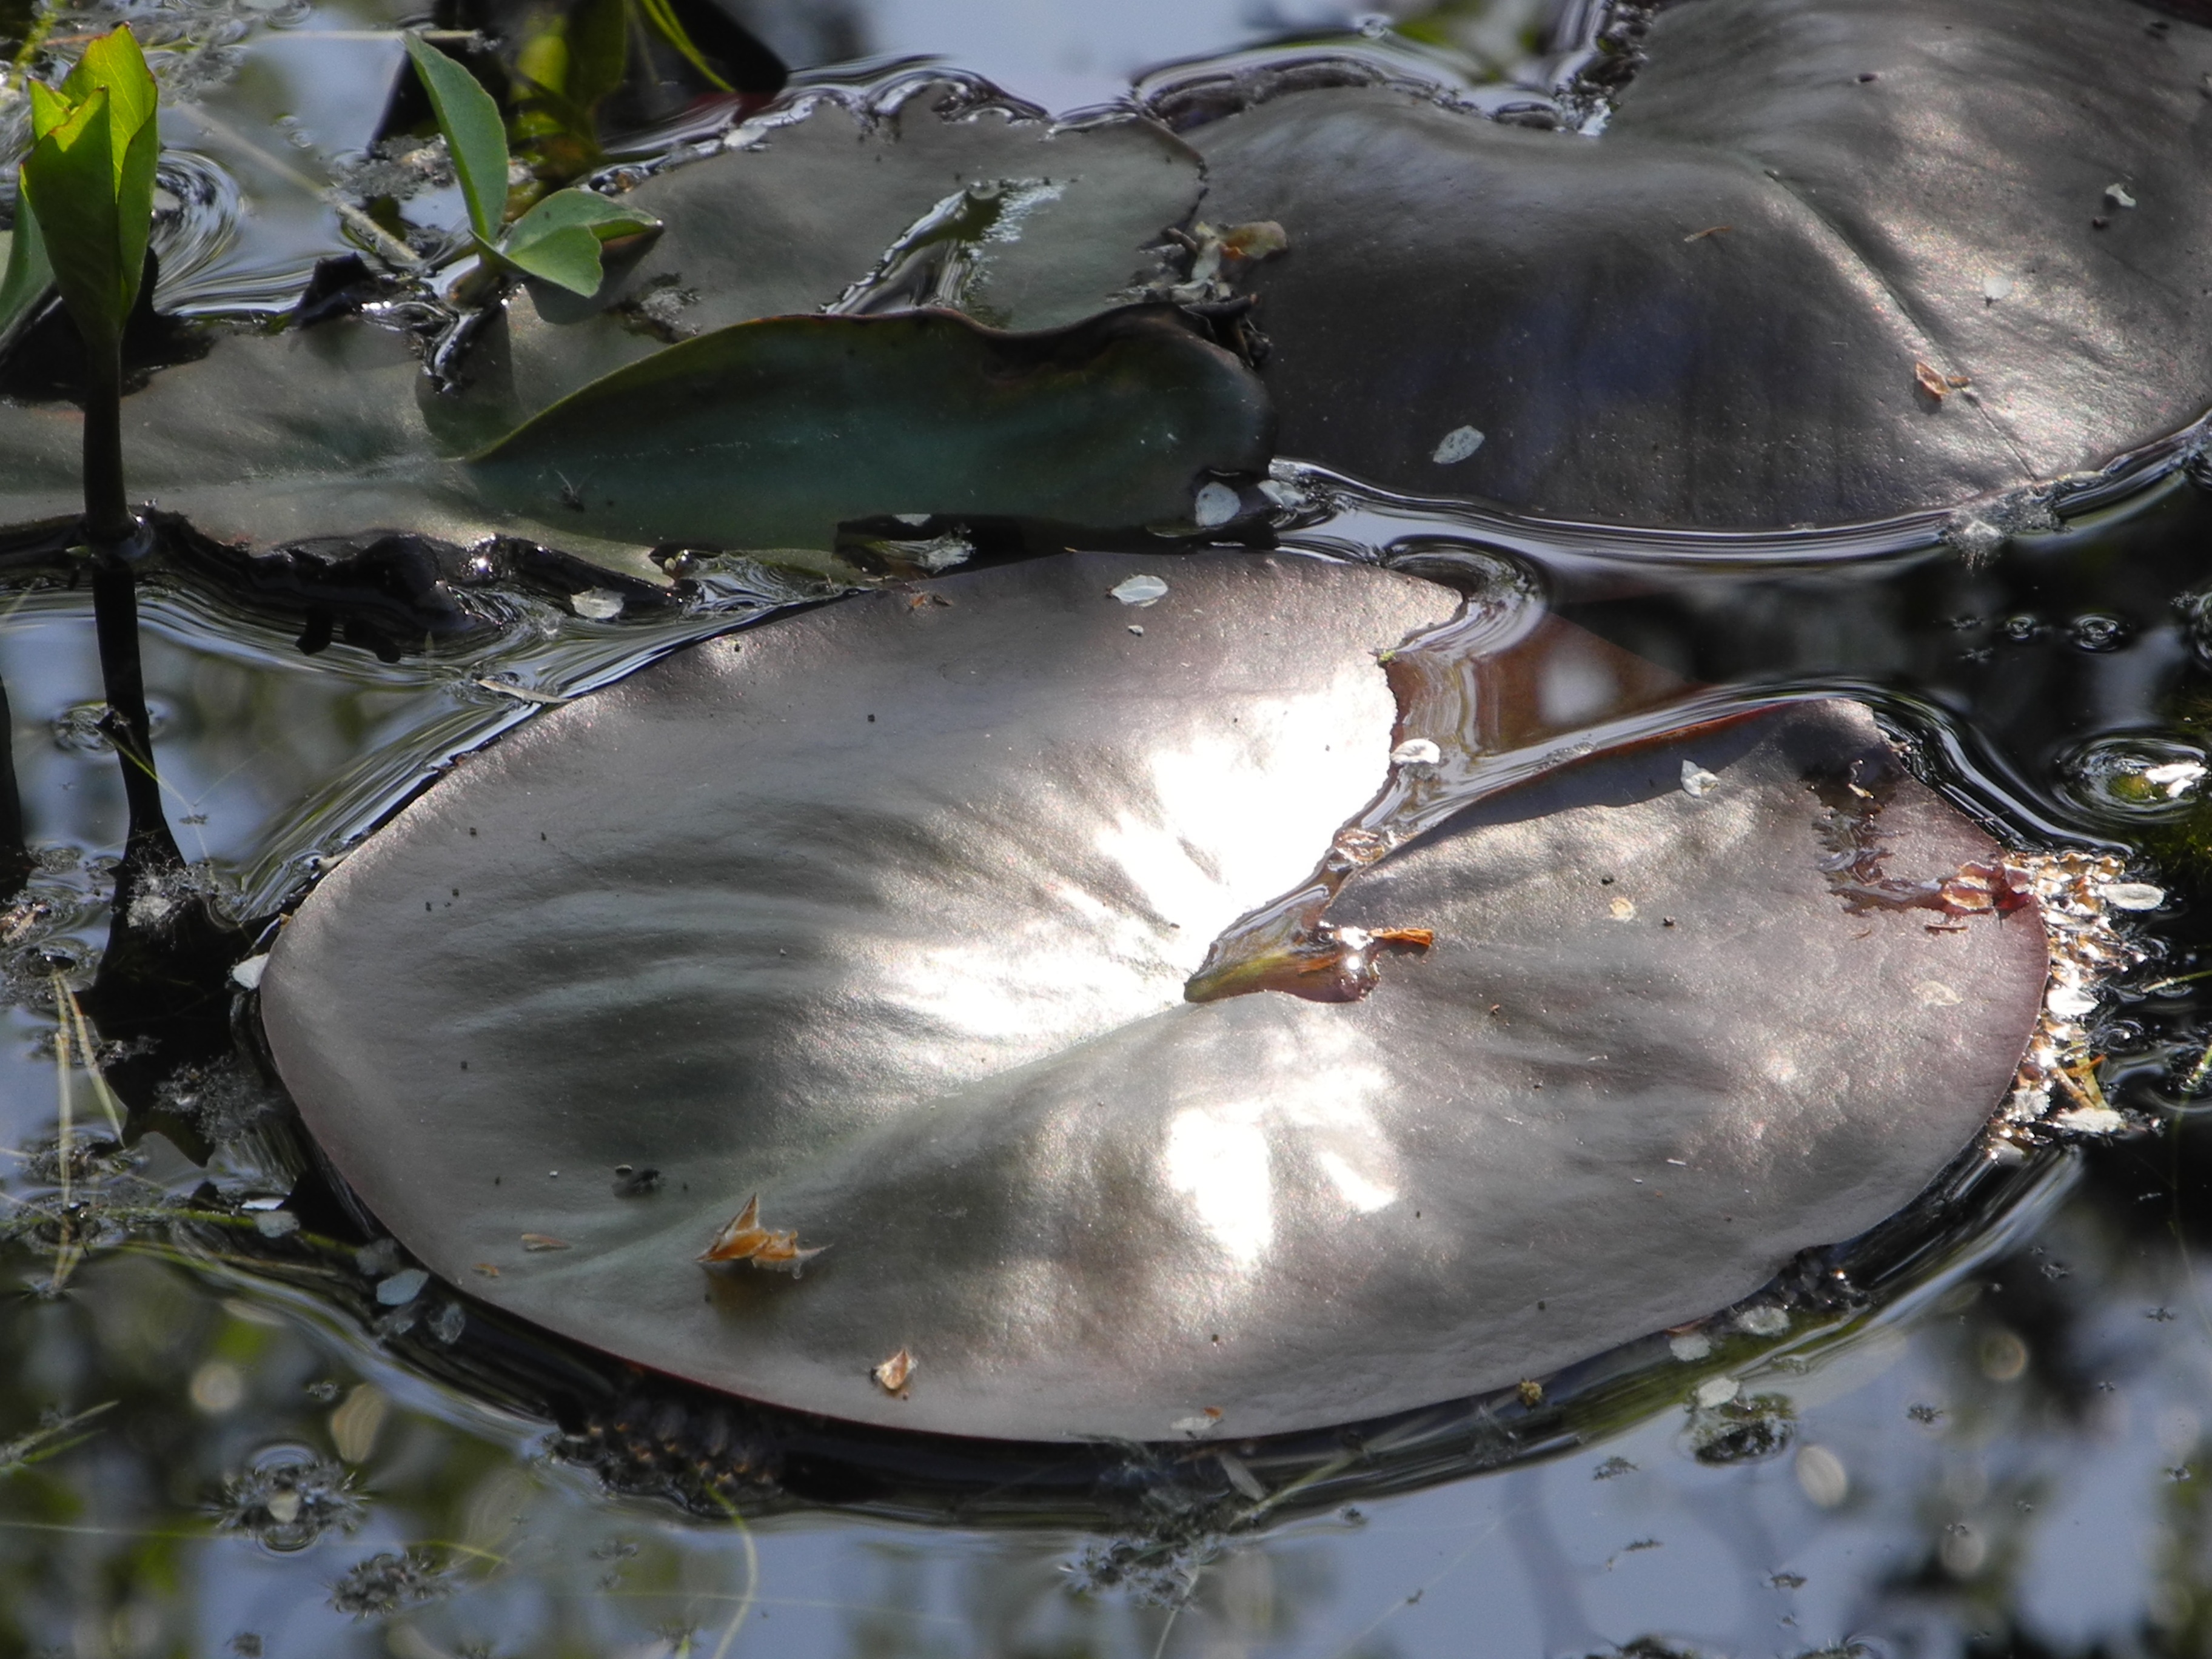
water, nature, sunlight, leaf, flower, pond, reflection, close, lily pad, close up, macro photography